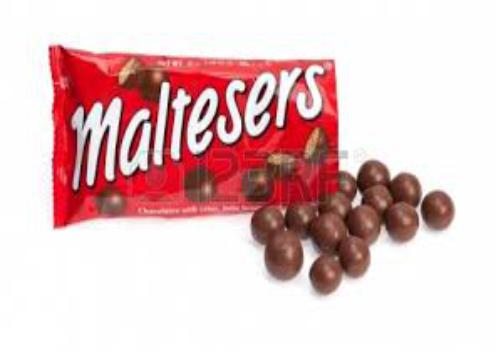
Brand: Maltesers
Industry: Food